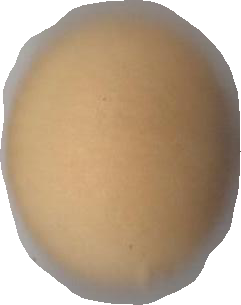
Variety: Dega